Republic of Massa

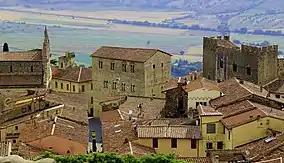
The Cathedral of San Cerbone, the Palazzo del Podestà and the Palazzo Comunale, dominate the valley at the foot of Massa di Maremma.

Following these events, the government of the Republic of Siena decided to build the Sienese Cassero and a new section of walls that would separate Massa between Città Nuova and Città Vecchia in two, in order to prevent any new attempt to revolt in Siena.